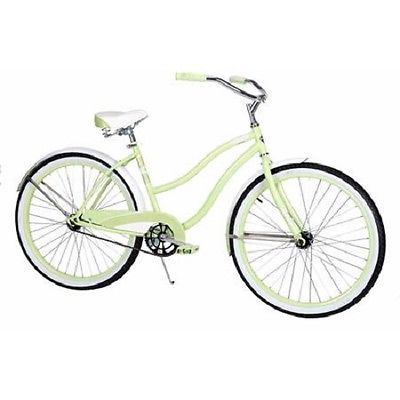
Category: bicycle